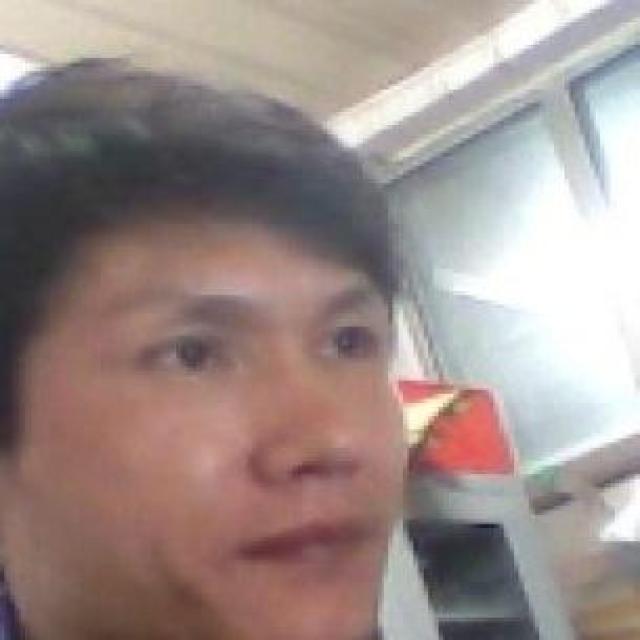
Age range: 21-44